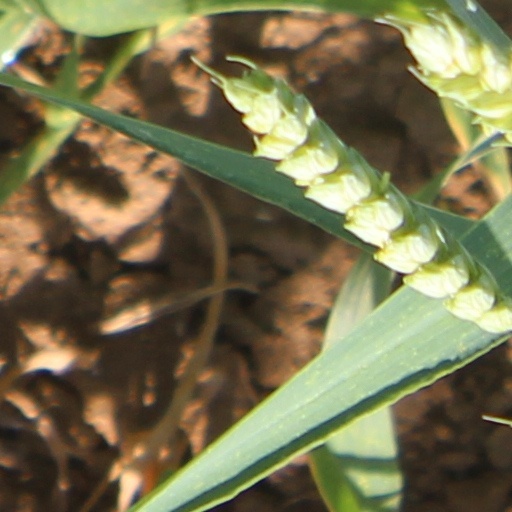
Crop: wheat